Curtis Park station

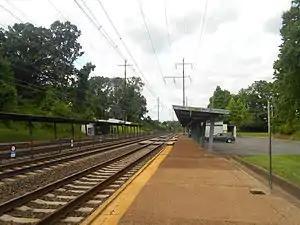
Curtis Park station platform in June 2014

Curtis Park station is a station along the SEPTA Wilmington/Newark Line and Amtrak's Northeast Corridor. Amtrak does not stop here; the station is only served by SEPTA. The station is officially located at Elmwood Avenue near Calcon Hook Road in Sharon Hill, Pennsylvania. In reality it is located at the dead ends of Oak Avenue, one block east of Calcon Hook Road, and is accessible from Calcon Hook Road from Woodlawn Terrace on the north side of the tracks and Elmwood Avenue from the south side.